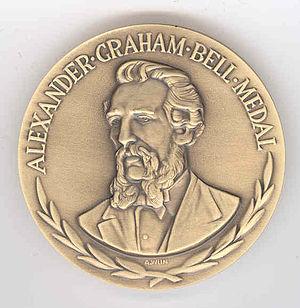
La médaille Alexander Graham Bell de l'IEEE est un prix honorant « des contributions exceptionnelles à l'avancement des sciences et de l'ingénierie dans le domaine des télécommunications ». Cette médaille est l'une des plus hautes distinctions décernées par l'Institute of Electrical and Electronics Engineers pour des réalisations en sciences et ingénierie des télécommunications.